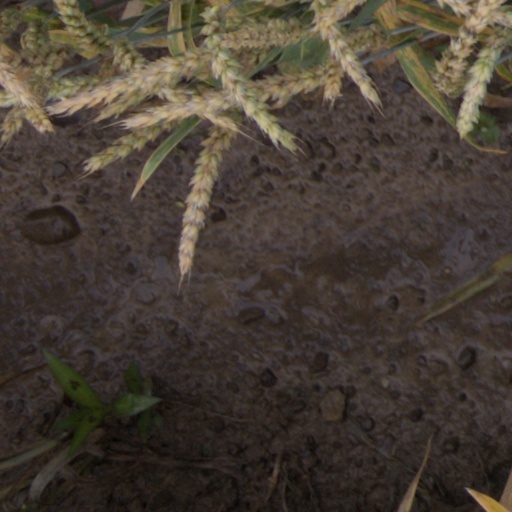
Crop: wheat